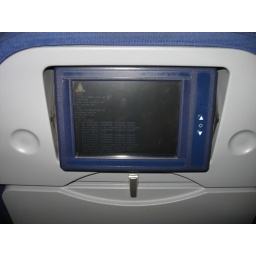
This is the screen of the airplane entertainment system in my seat :-(